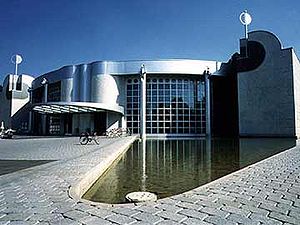
Justus Dahinden
Justus Dahinden: Migros OM Supermarket in Bern-Ostermundigen (1987)
Justus Dahinden var schweizisk arkitekt og professor ved Technische Universität Wien.